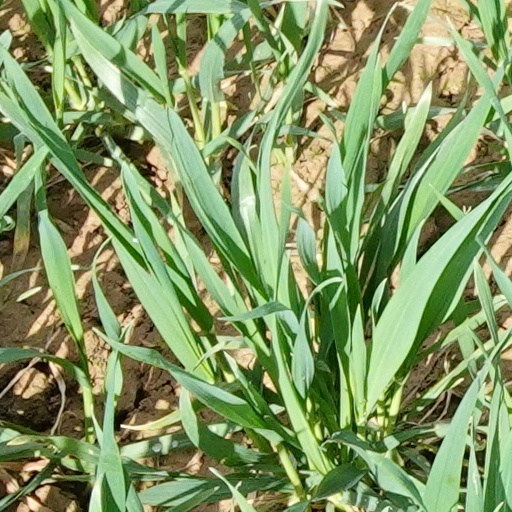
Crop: wheat